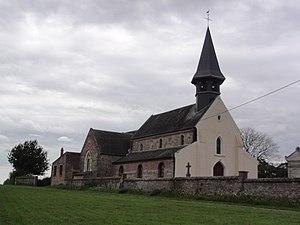
Villeselve (Oise) église
Villeselve est une commune française située dans le département de l'Oise, en région Hauts-de-France.